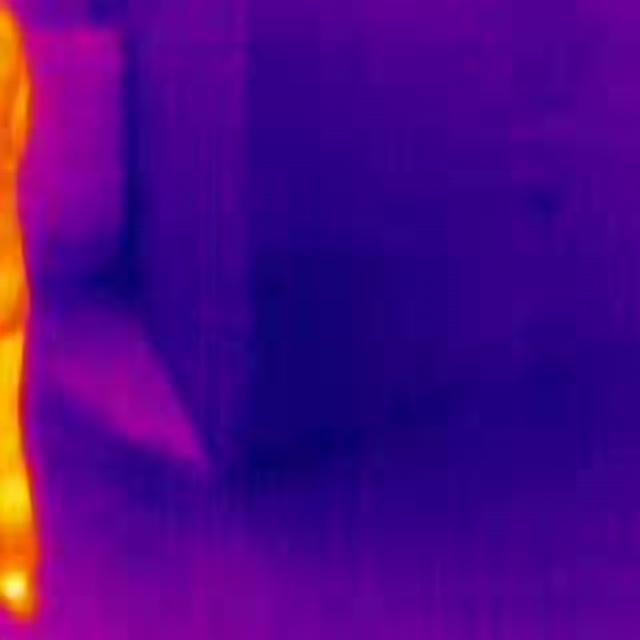
Detected objects:
label: person